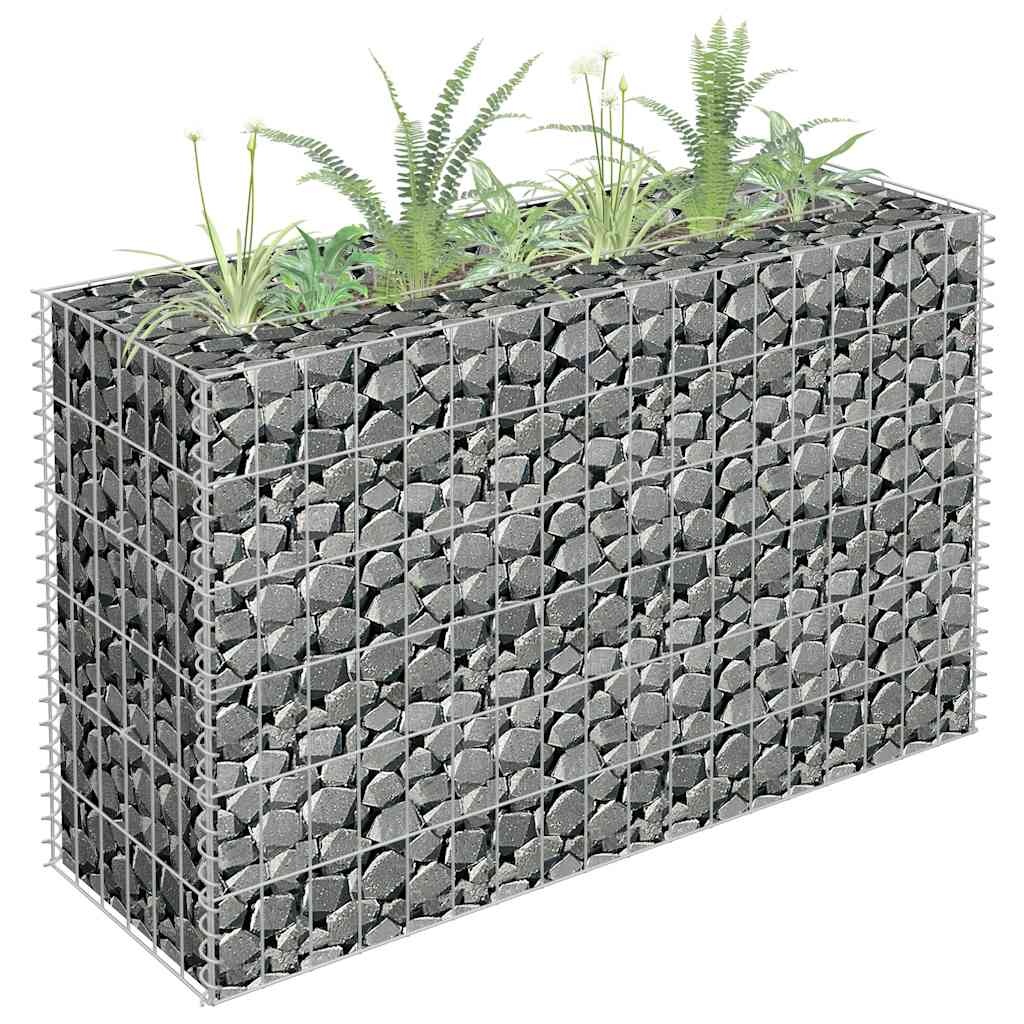
Planteringsgabion upphöjd galvaniserat stål 90x30x60 cm
Denna upphöjda planteringsgabion är ett praktiskt sätt att skapa en stark men snygg avgränsning för en blom- eller växtbädd i trädgården eller på uteplatsen. Den stadiga gabionen är avsedd att fyllas med stenar eller grus. Gabionen är tillverkad i rostfritt och väderbeständigt galvaniserat stål och är väldigt stabil och hållbar. De tvärsgående och längsgående trådarna som är svetsade vid varje korsning gör gabionen extra stabil och fungerar även som ett nätgaller. Vår gabion är enkel att montera. Observera att stenar och växter inte ingår i leveransen. Färg: Silver Material: Galvaniserat stål Yttermått: 90 x 30 x 60 cm (L x B x H) Innermått: 70 x 10 x 60 cm (L x B x H) Väggtjocklek: 10 cm Maskstorlek: 10 x 5 cm (L x B) Tråddiameter: 3,5 mm Hög lastkapacitet Rostbeständig Väderbeständig Robust och hållbar konstruktion Enkel montering Varning! Metalltrådar kan vara spetsiga och vassa! Använd skyddsskor och skyddshandskar när du ställer upp!
Brand: vidaXL
Category: Hardware > Fencing & Barriers > Garden Borders & Edging > Edging